Heterocrossa contactella

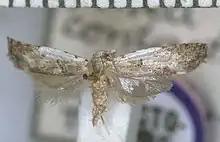
Lectotype specimen of "H. contactella".

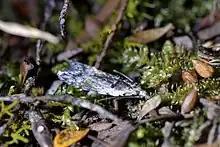
"Heterocrossa contactella" observed in forest near Saint Arnaud, New Zealand

This species is endemic to New Zealand. This species can be found in both the North and South Islands and has been observed in the Auckland region, Whanganui River, Paekākāriki, Wellington, Ōtira River, Ida Valley, Queenstown, Invercargill and Bluff. Hudson regarded it as uncommon.